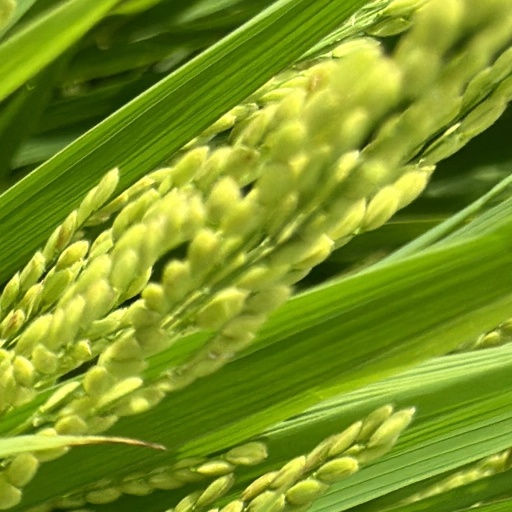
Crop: rice